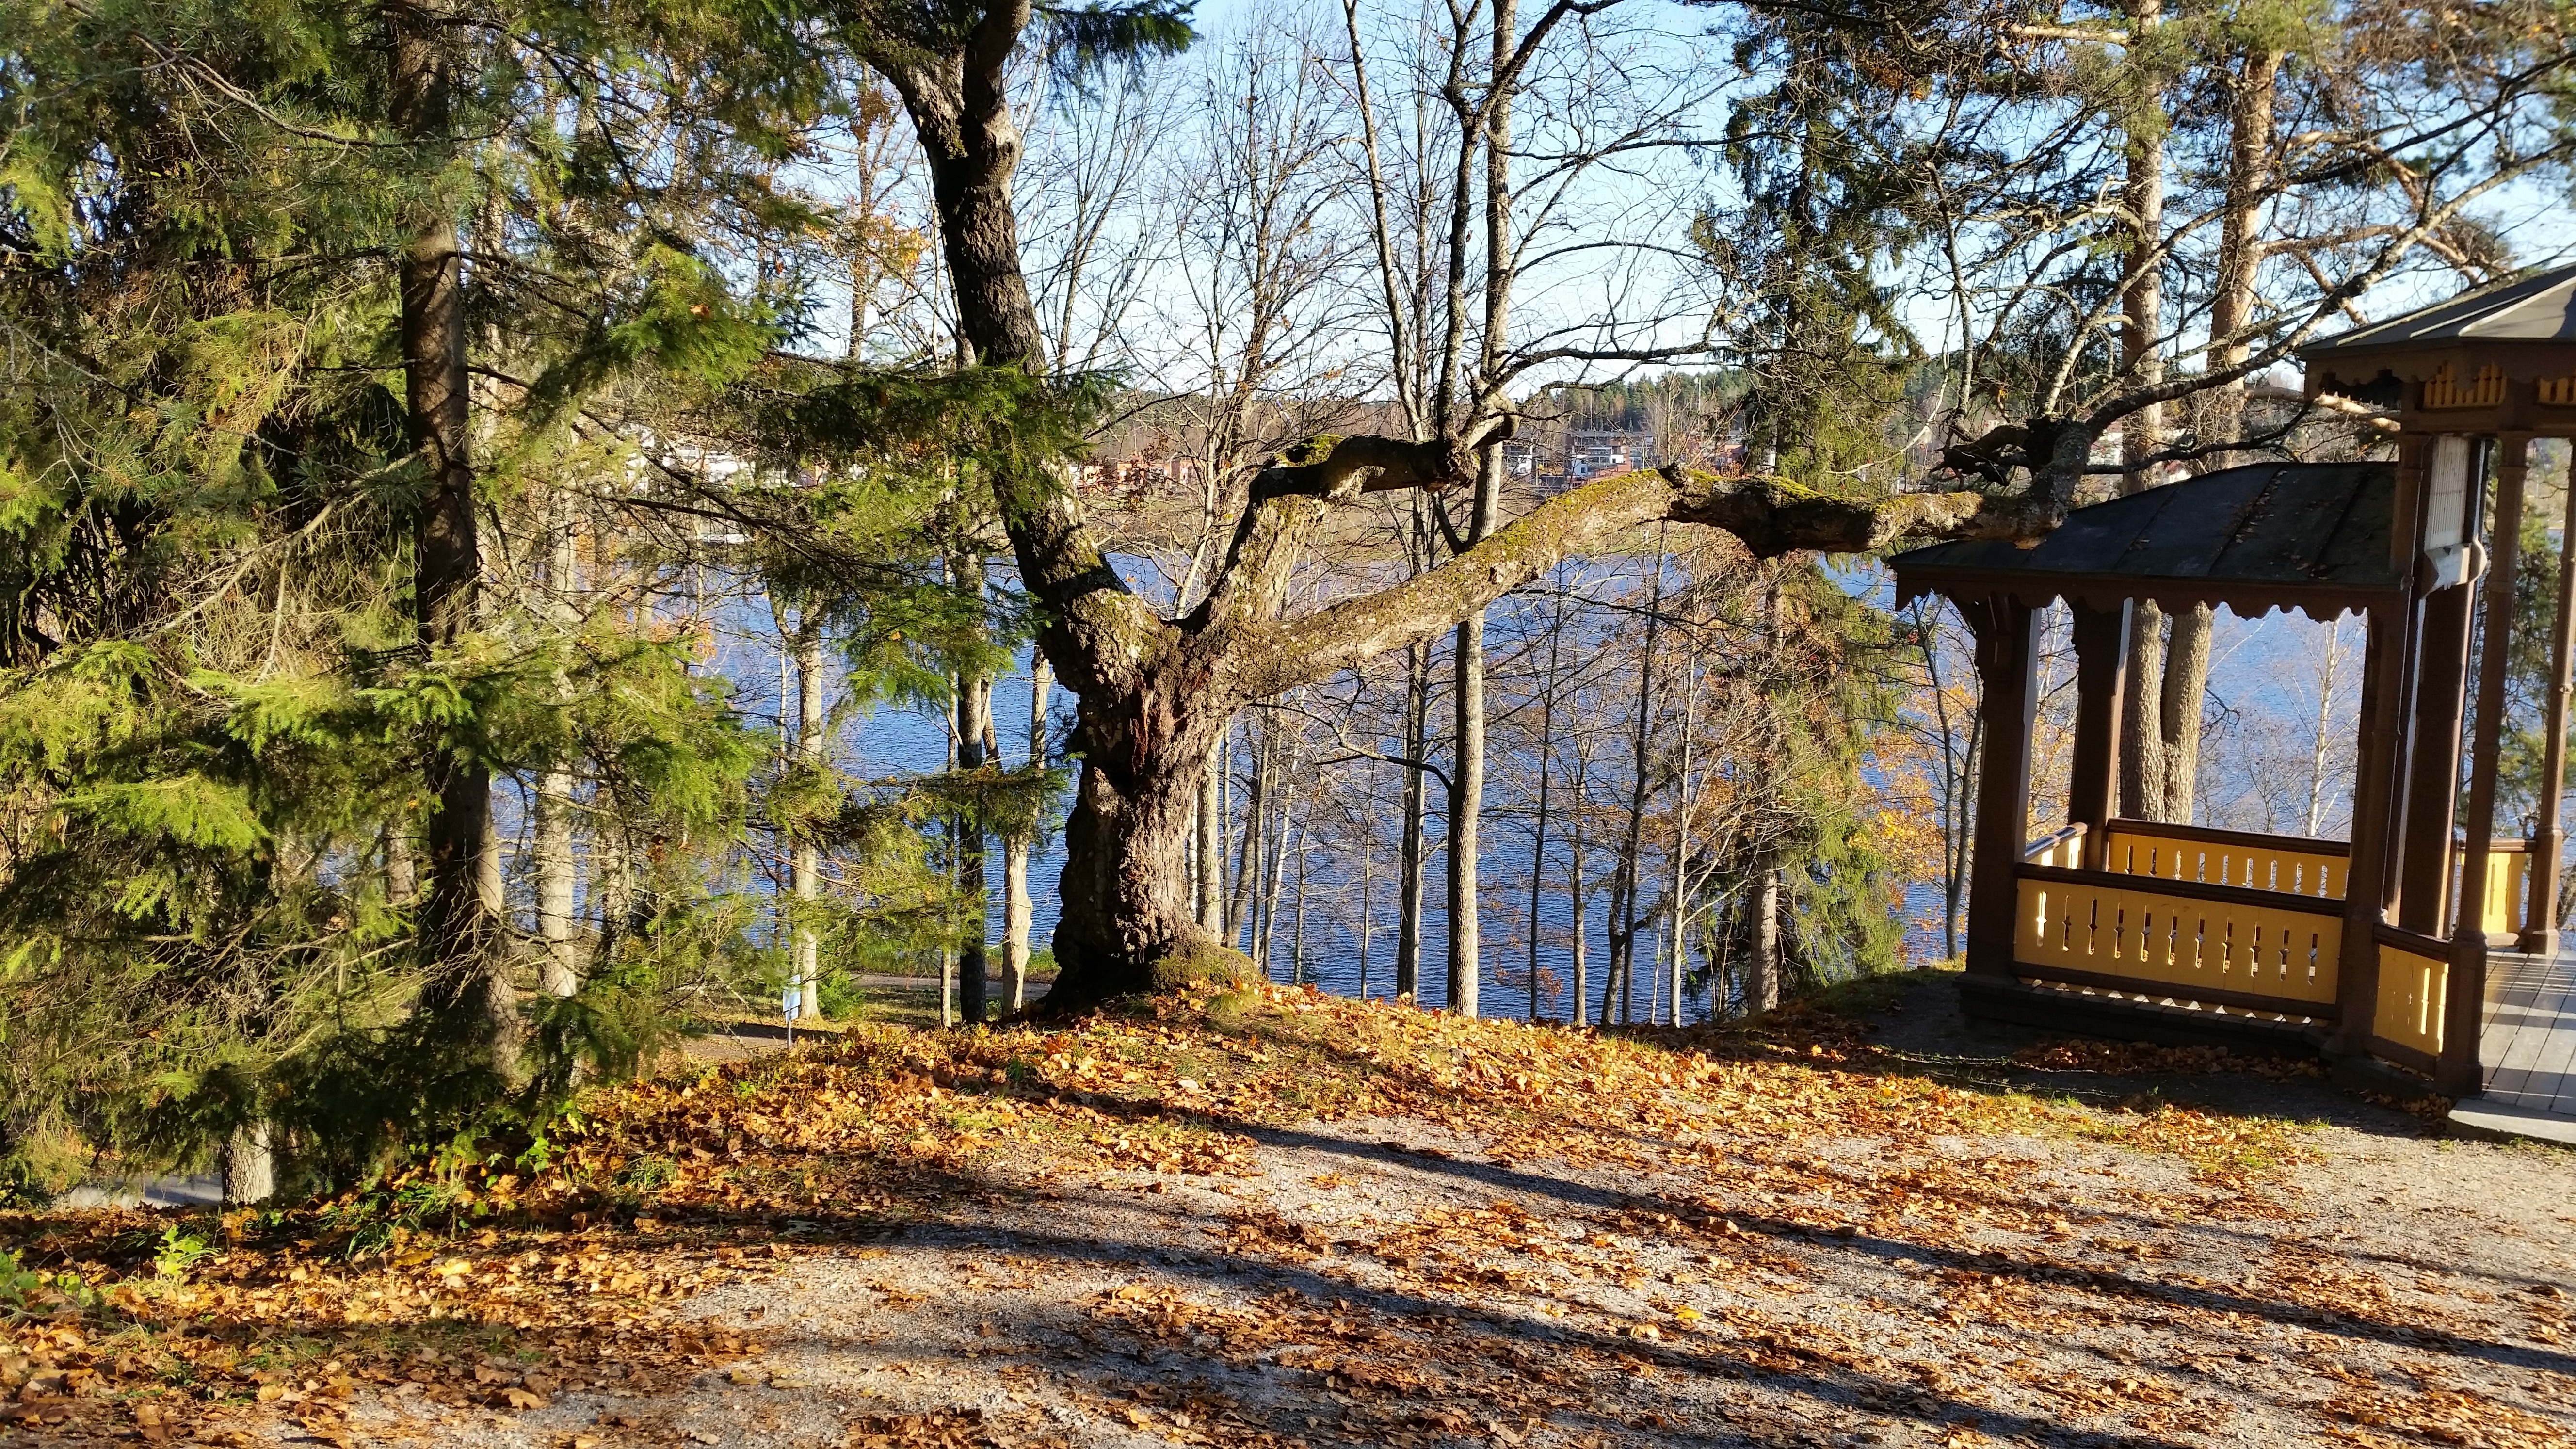
beach, landscape, tree, nature, forest, wilderness, trail, spring, autumn, park, season, bright, estate, woodland, finnish, woody plant